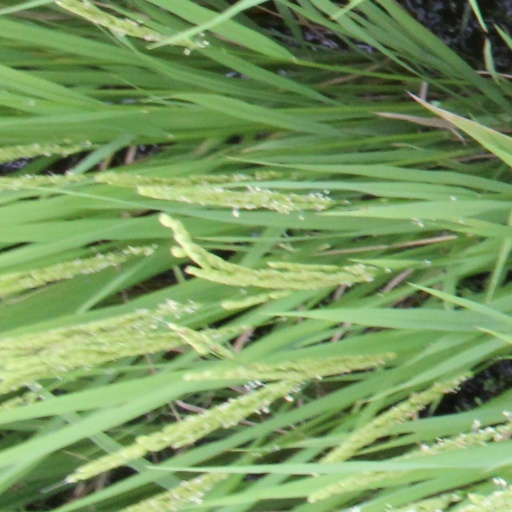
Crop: rice